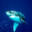
Label: shark